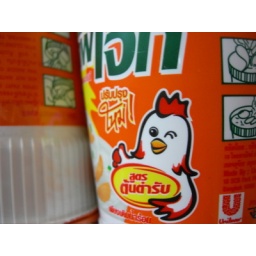
gets a thumbs up from the thumbed chicken itself! at the market in ban rai, uthaithani, thailand